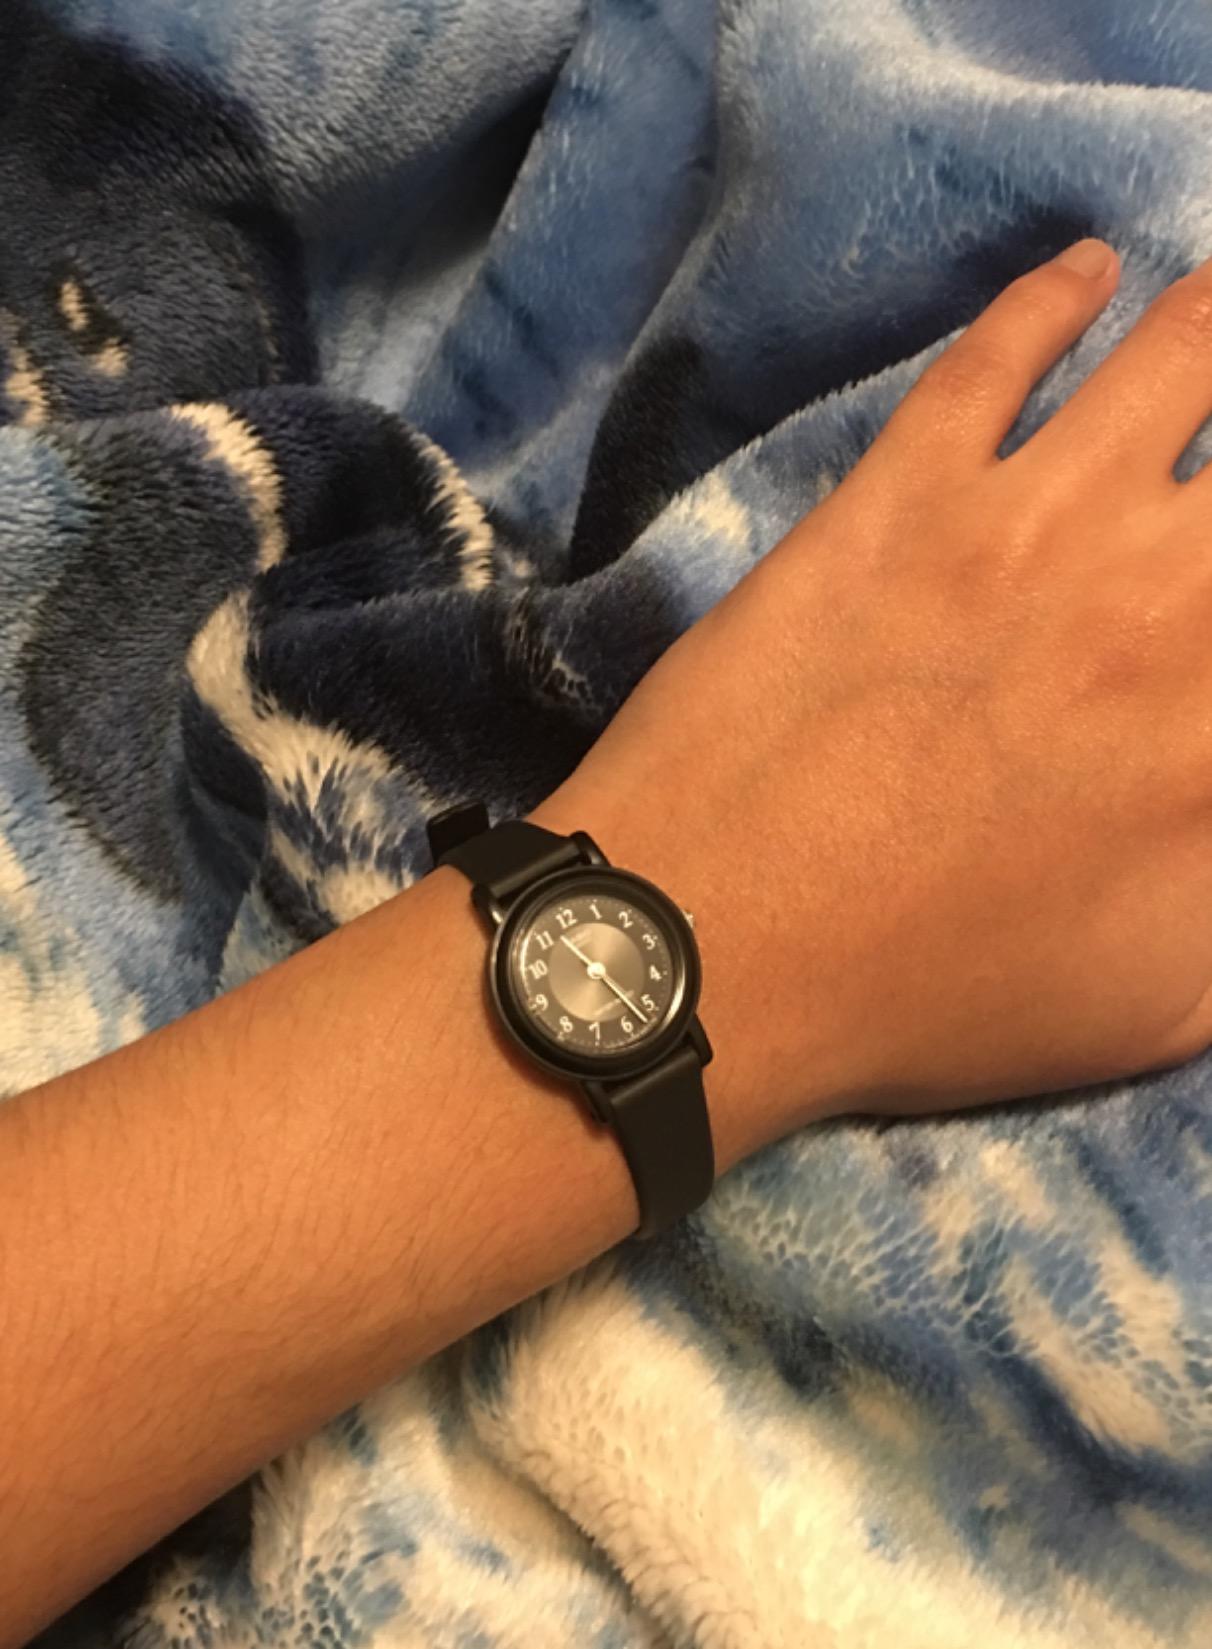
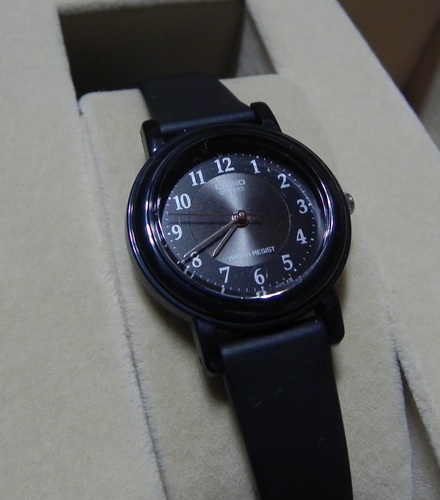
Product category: accessories_watch
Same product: yes